Julian Asquith, 2nd Earl of Oxford and Asquith

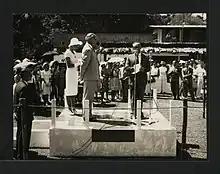
His Excellency the Governor and the Countess of Oxford at the opening of the first-ever Seychelles National Show, September 2nd 1966.

Oxford was the Governor and Commander-in-Chief of the Seychelles from 1962 to 1967, and the Commissioner of the British Indian Ocean Territory from 1965 to 1967. In 1964, he was advanced as Knight Commander of the Order of St Michael and St George. He also held the posts of Constitutional Commander of the Cayman Islands in 1971, and Turks and Caicos Islands from 1973 to 1974.